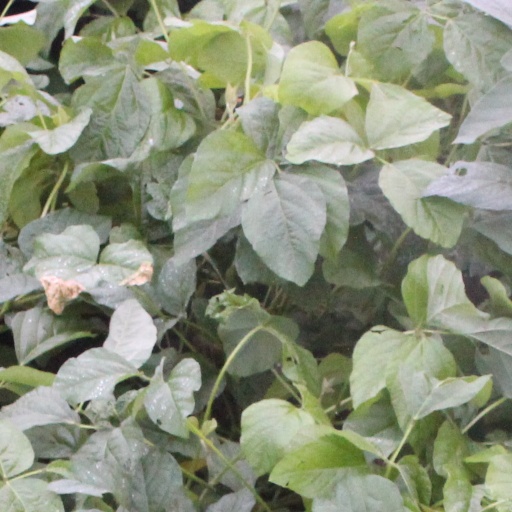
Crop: soybean